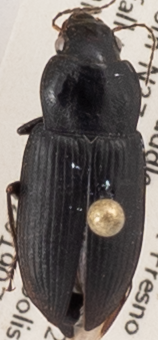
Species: Anisodactylus similis
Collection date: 2019-07-17
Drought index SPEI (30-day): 0.156
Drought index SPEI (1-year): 0.47
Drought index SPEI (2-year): -0.03